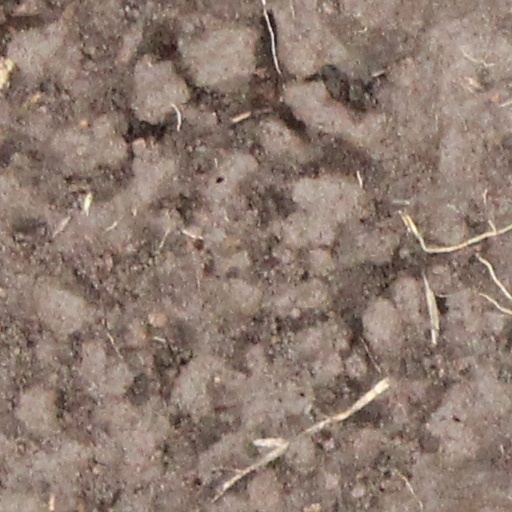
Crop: wheat